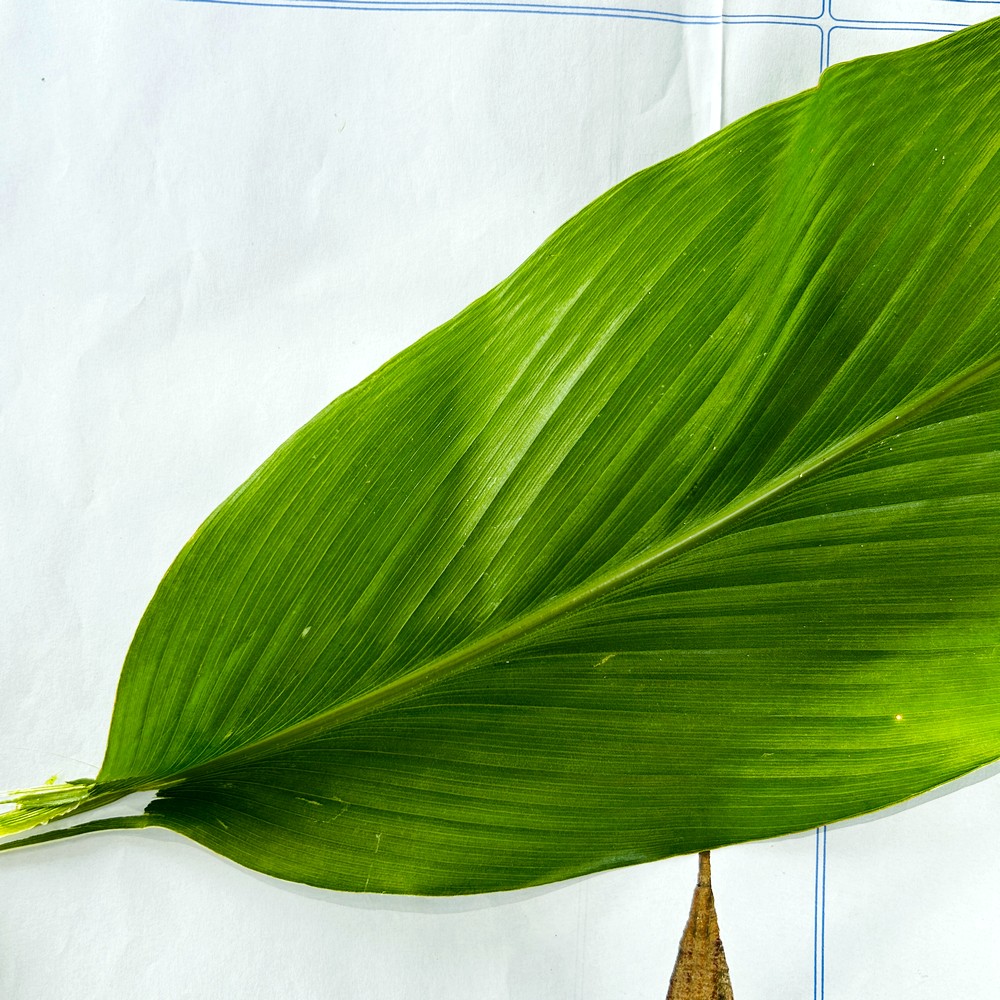
Label: Healthy Leaf